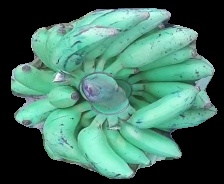
Variety: elakki-bale
Grade: grade3